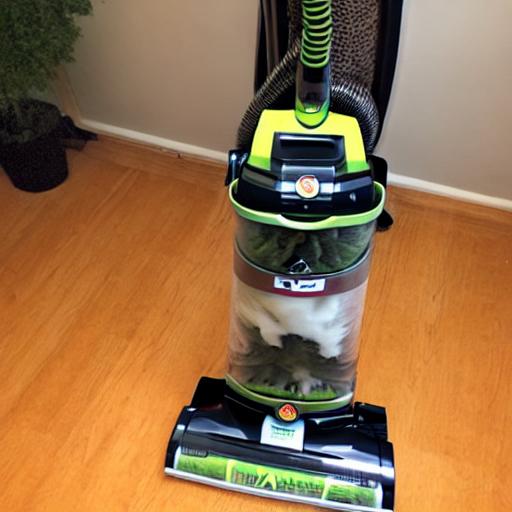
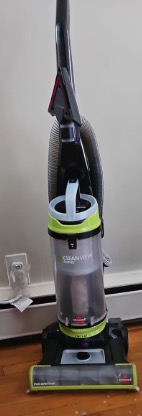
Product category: items_vacuum
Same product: no